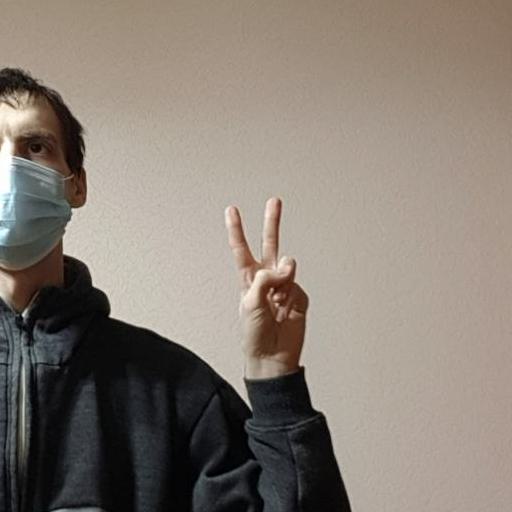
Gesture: peace